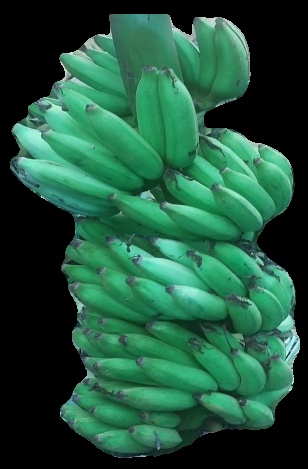
Variety: elakki-bale
Grade: grade1